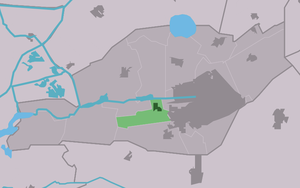
De Wilgen est un village situé dans la commune néerlandaise de Smallingerland, dans la province de la Frise. Son nom en frison est De Wylgen. Le 1ᵉʳ janvier 2008, le village comptait 730 habitants.